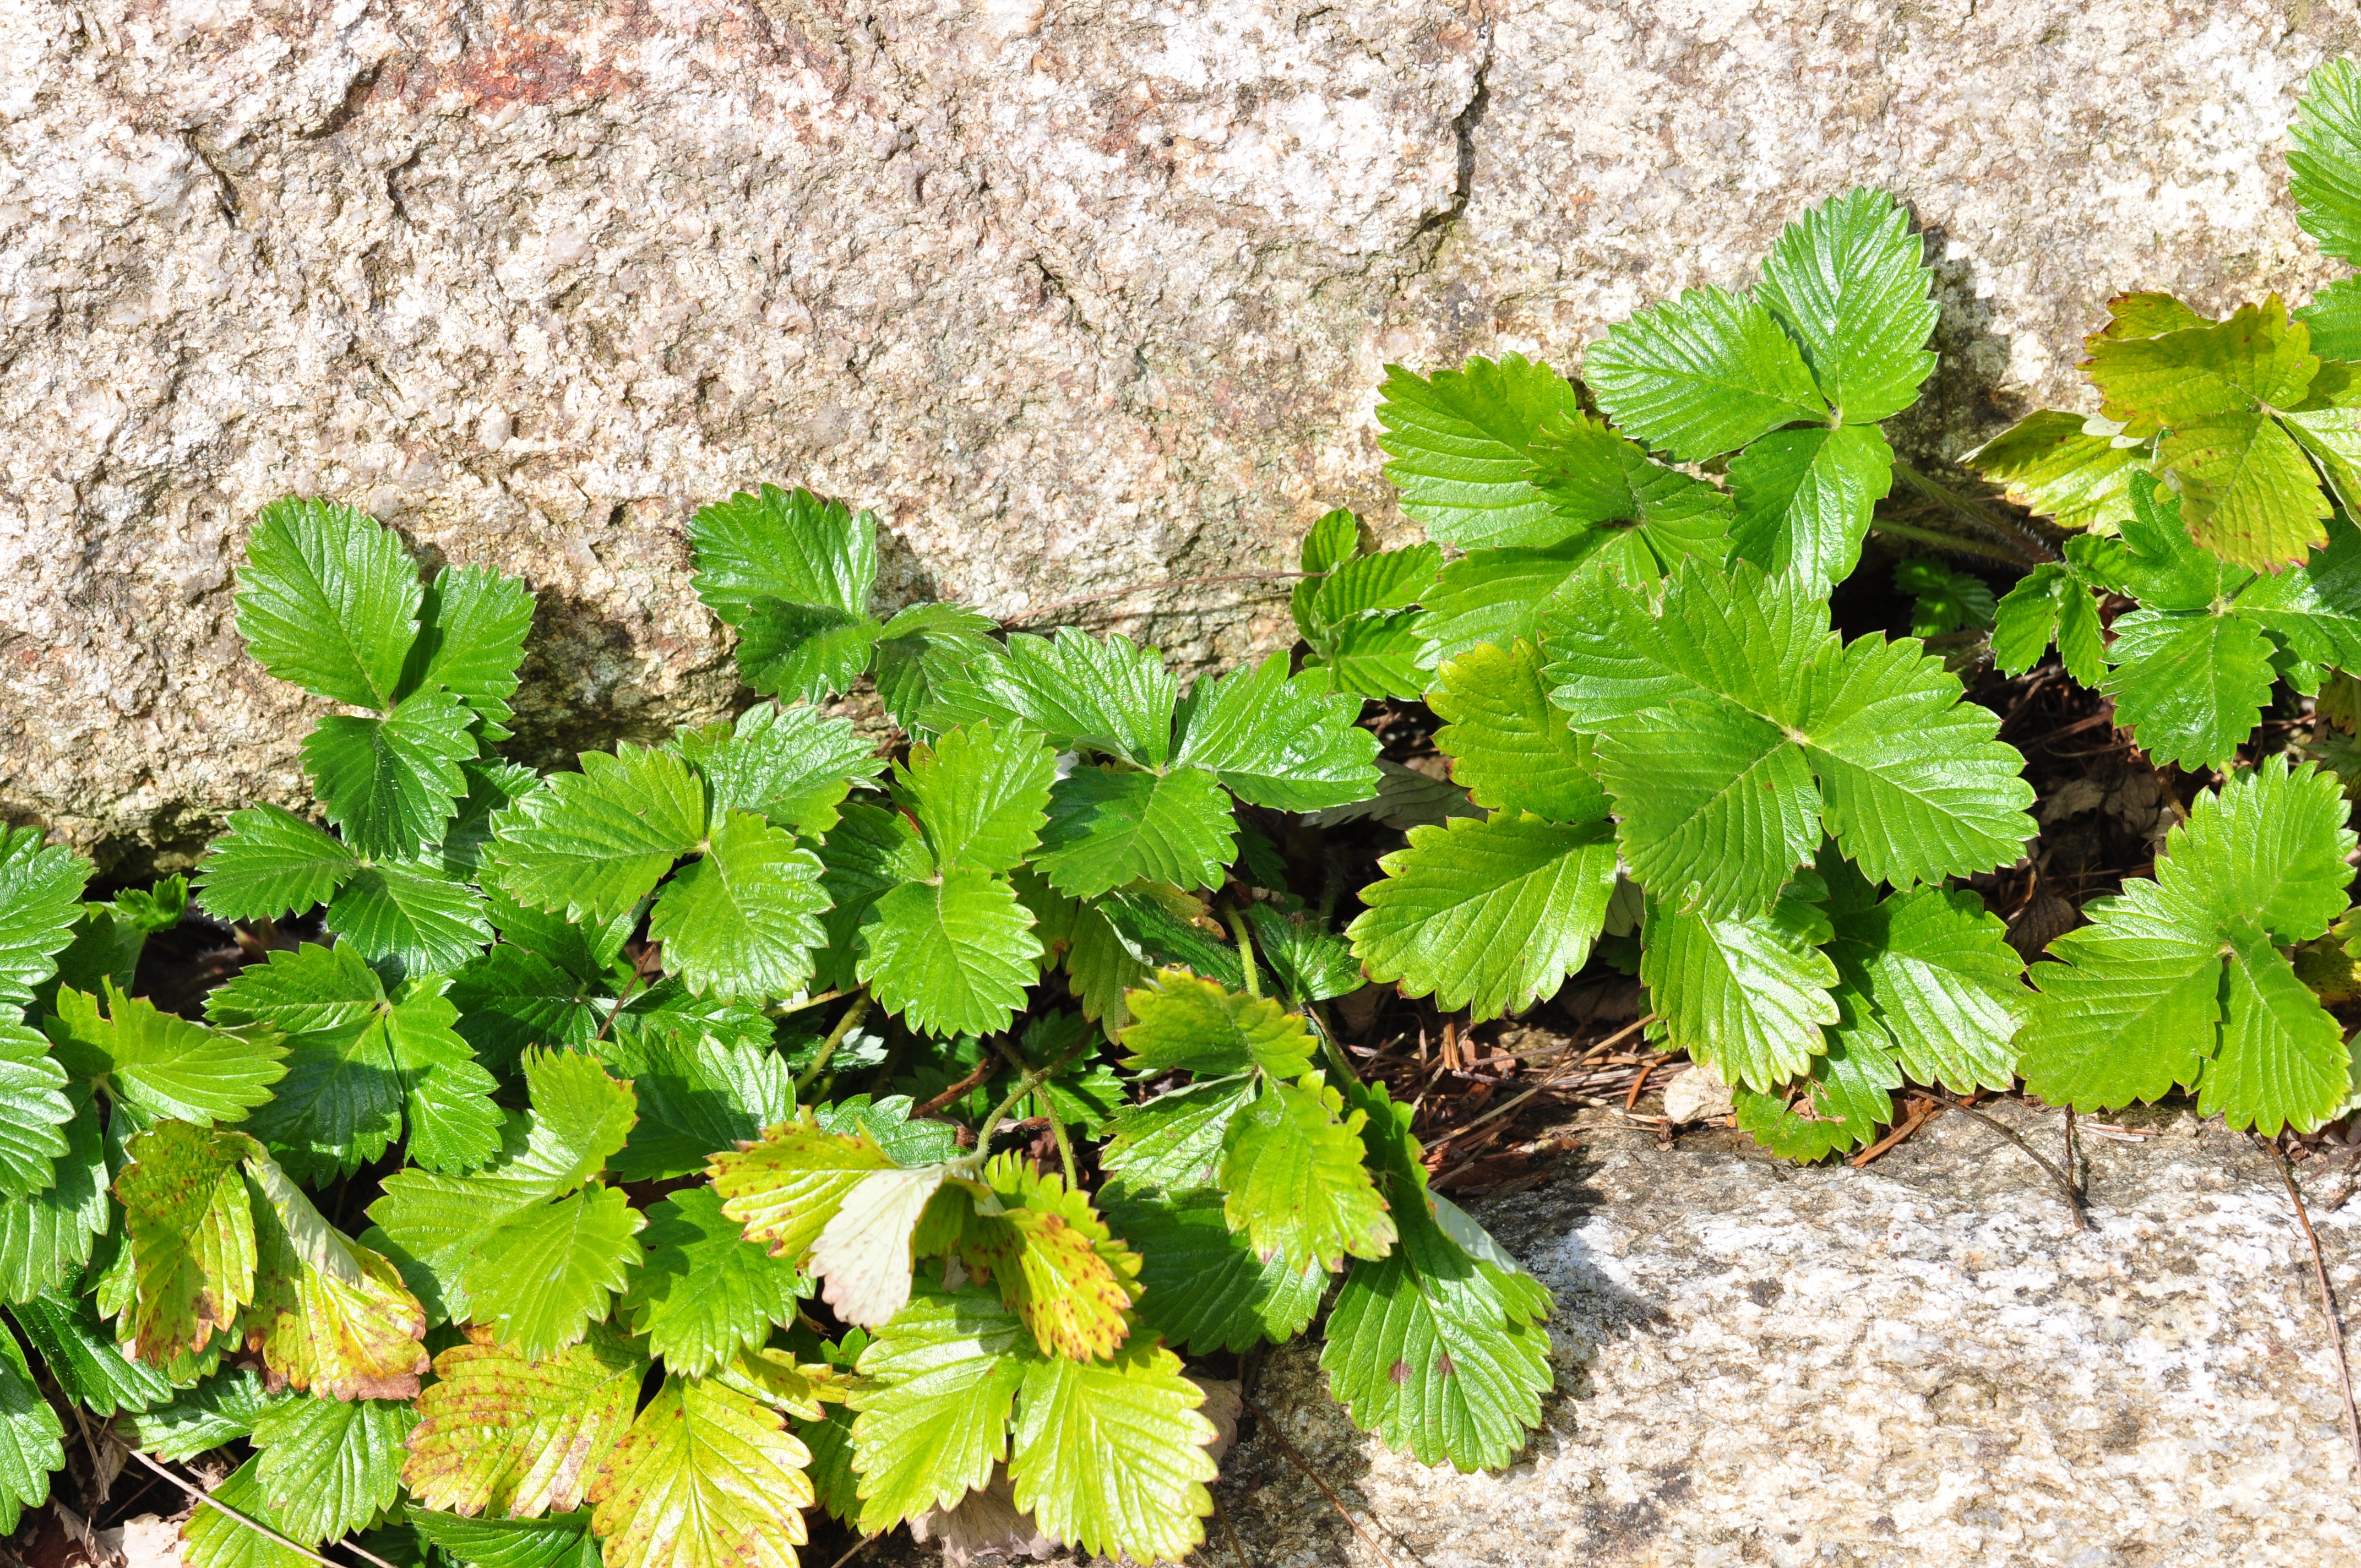
tree, nature, plant, berry, leaf, flower, stone, food, green, herb, produce, shrub, flowering plant, annual plant, land plant, dewberry, strawberry leaves